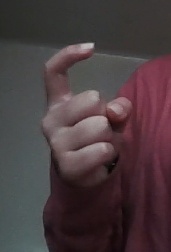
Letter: ra